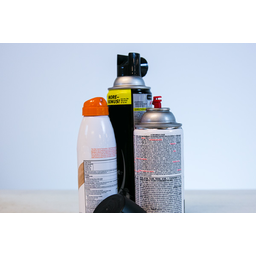
Label: metal